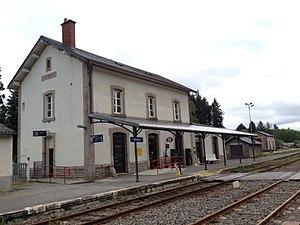
Gare de Meymac-2014
La gare de Meymac est une gare ferroviaire française des lignes Ligne du Palais à Eygurande - Merlines et de Tulle à Meymac, située sur le territoire de la commune de Meymac, dans le département de la Corrèze en région Nouvelle-Aquitaine.